Stone Village Historic District

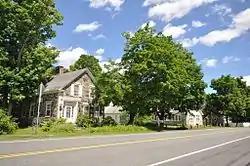

The Stone Village Historic District encompasses a distinctive collection of stone buildings on Vermont Route 103 in Chester, Vermont, United States. Dating to the first half of the 19th century are a remarkable concentration of buildings constructed in a regionally distinctive snecked ashlar technique brought to the area by Scottish masons. The district was listed on the National Register of Historic Places in 1974.